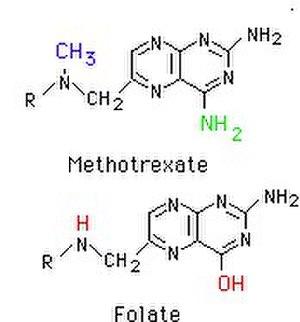
Catégorie:Image de chimie
Le méthotrexate est un agent de la classe des antimétabolites, utilisé dans le traitement de certains cancers et dans les maladies auto-immunes. Il inhibe la dihydrofolate réductase, une enzyme capitale dans le métabolisme de l'acide folique.